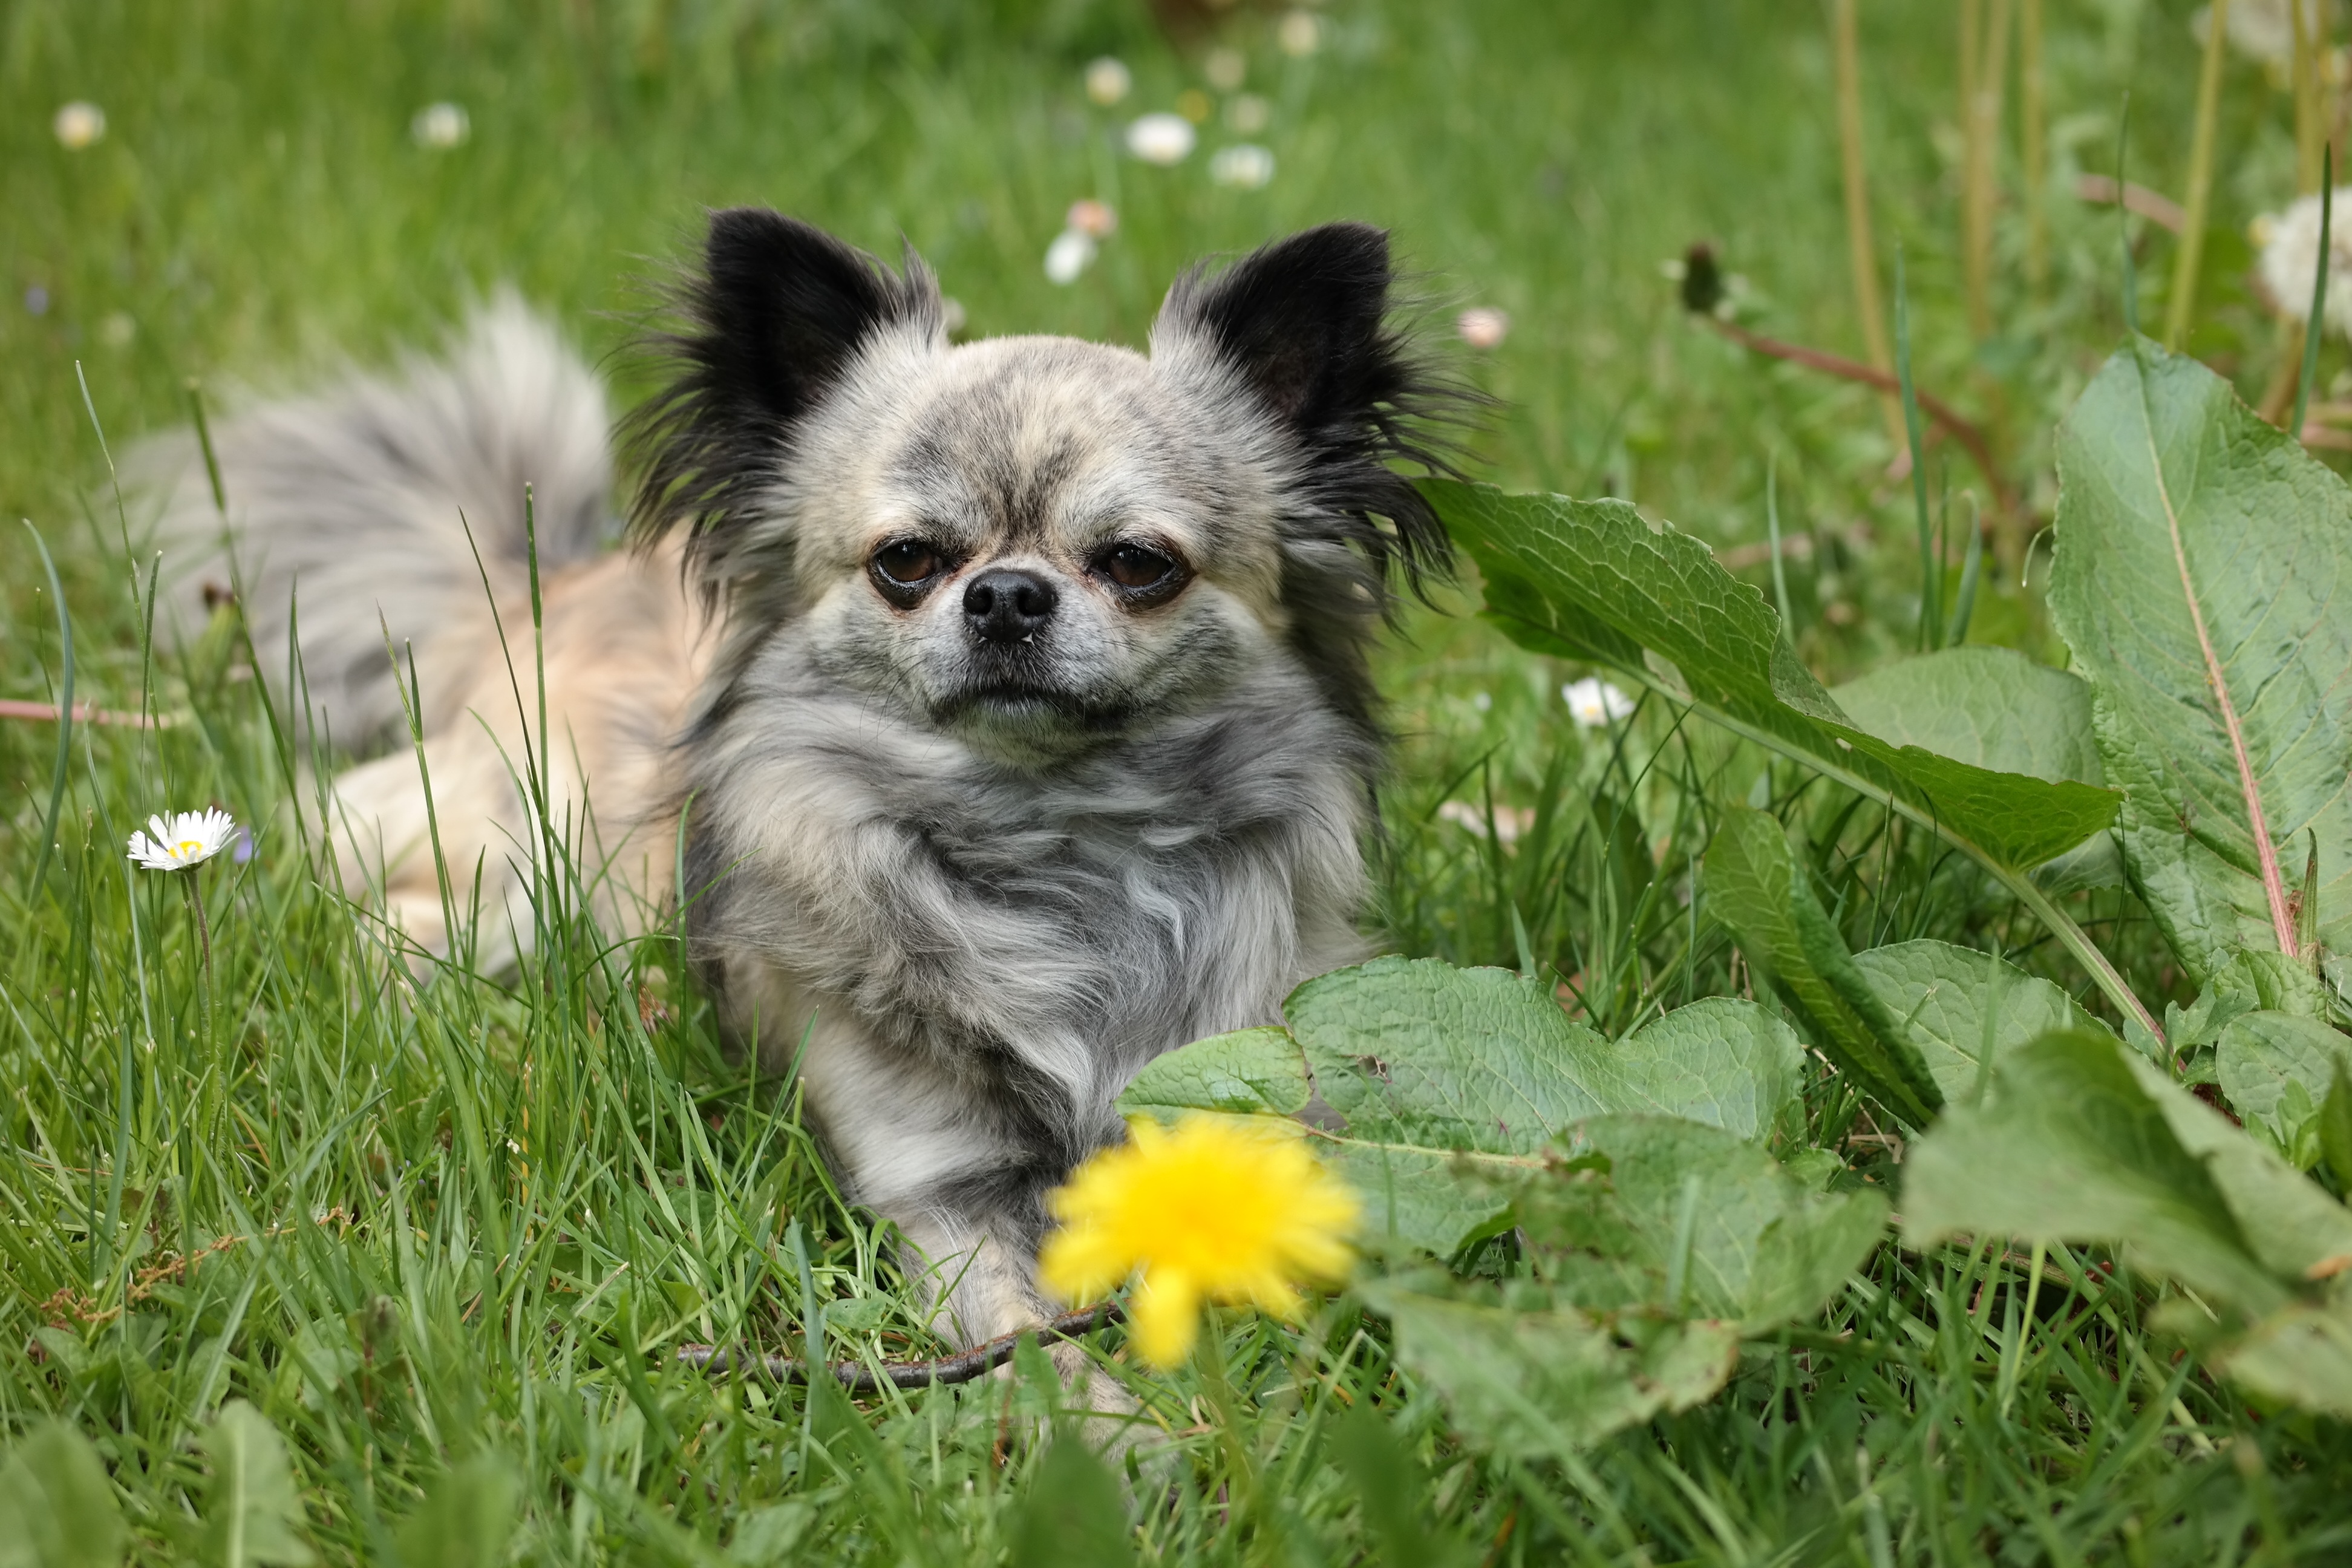
meadow, flower, dog, cute, pet, mammal, fauna, vertebrate, chihuahua, buttercup, curious, dog breed, small dog, chiwawa, dog like mammal, dog breed group, german spitz mittel, german spitz, german spitz klein, tibetan spaniel